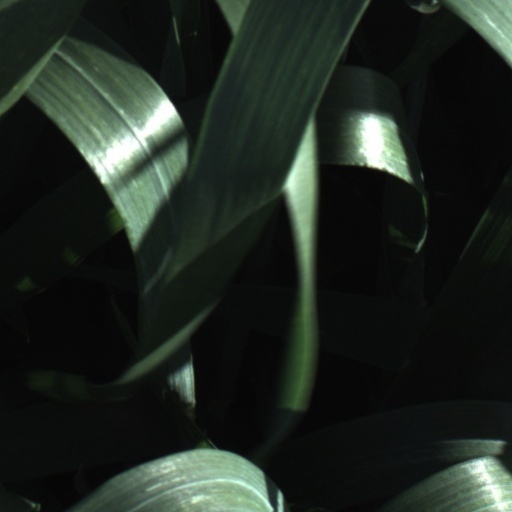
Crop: wheat